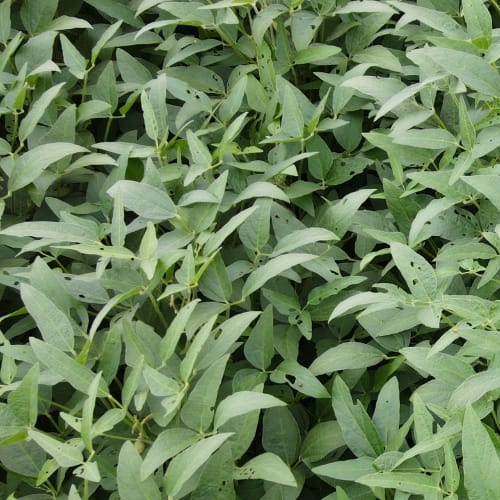
Label: Caterpillar